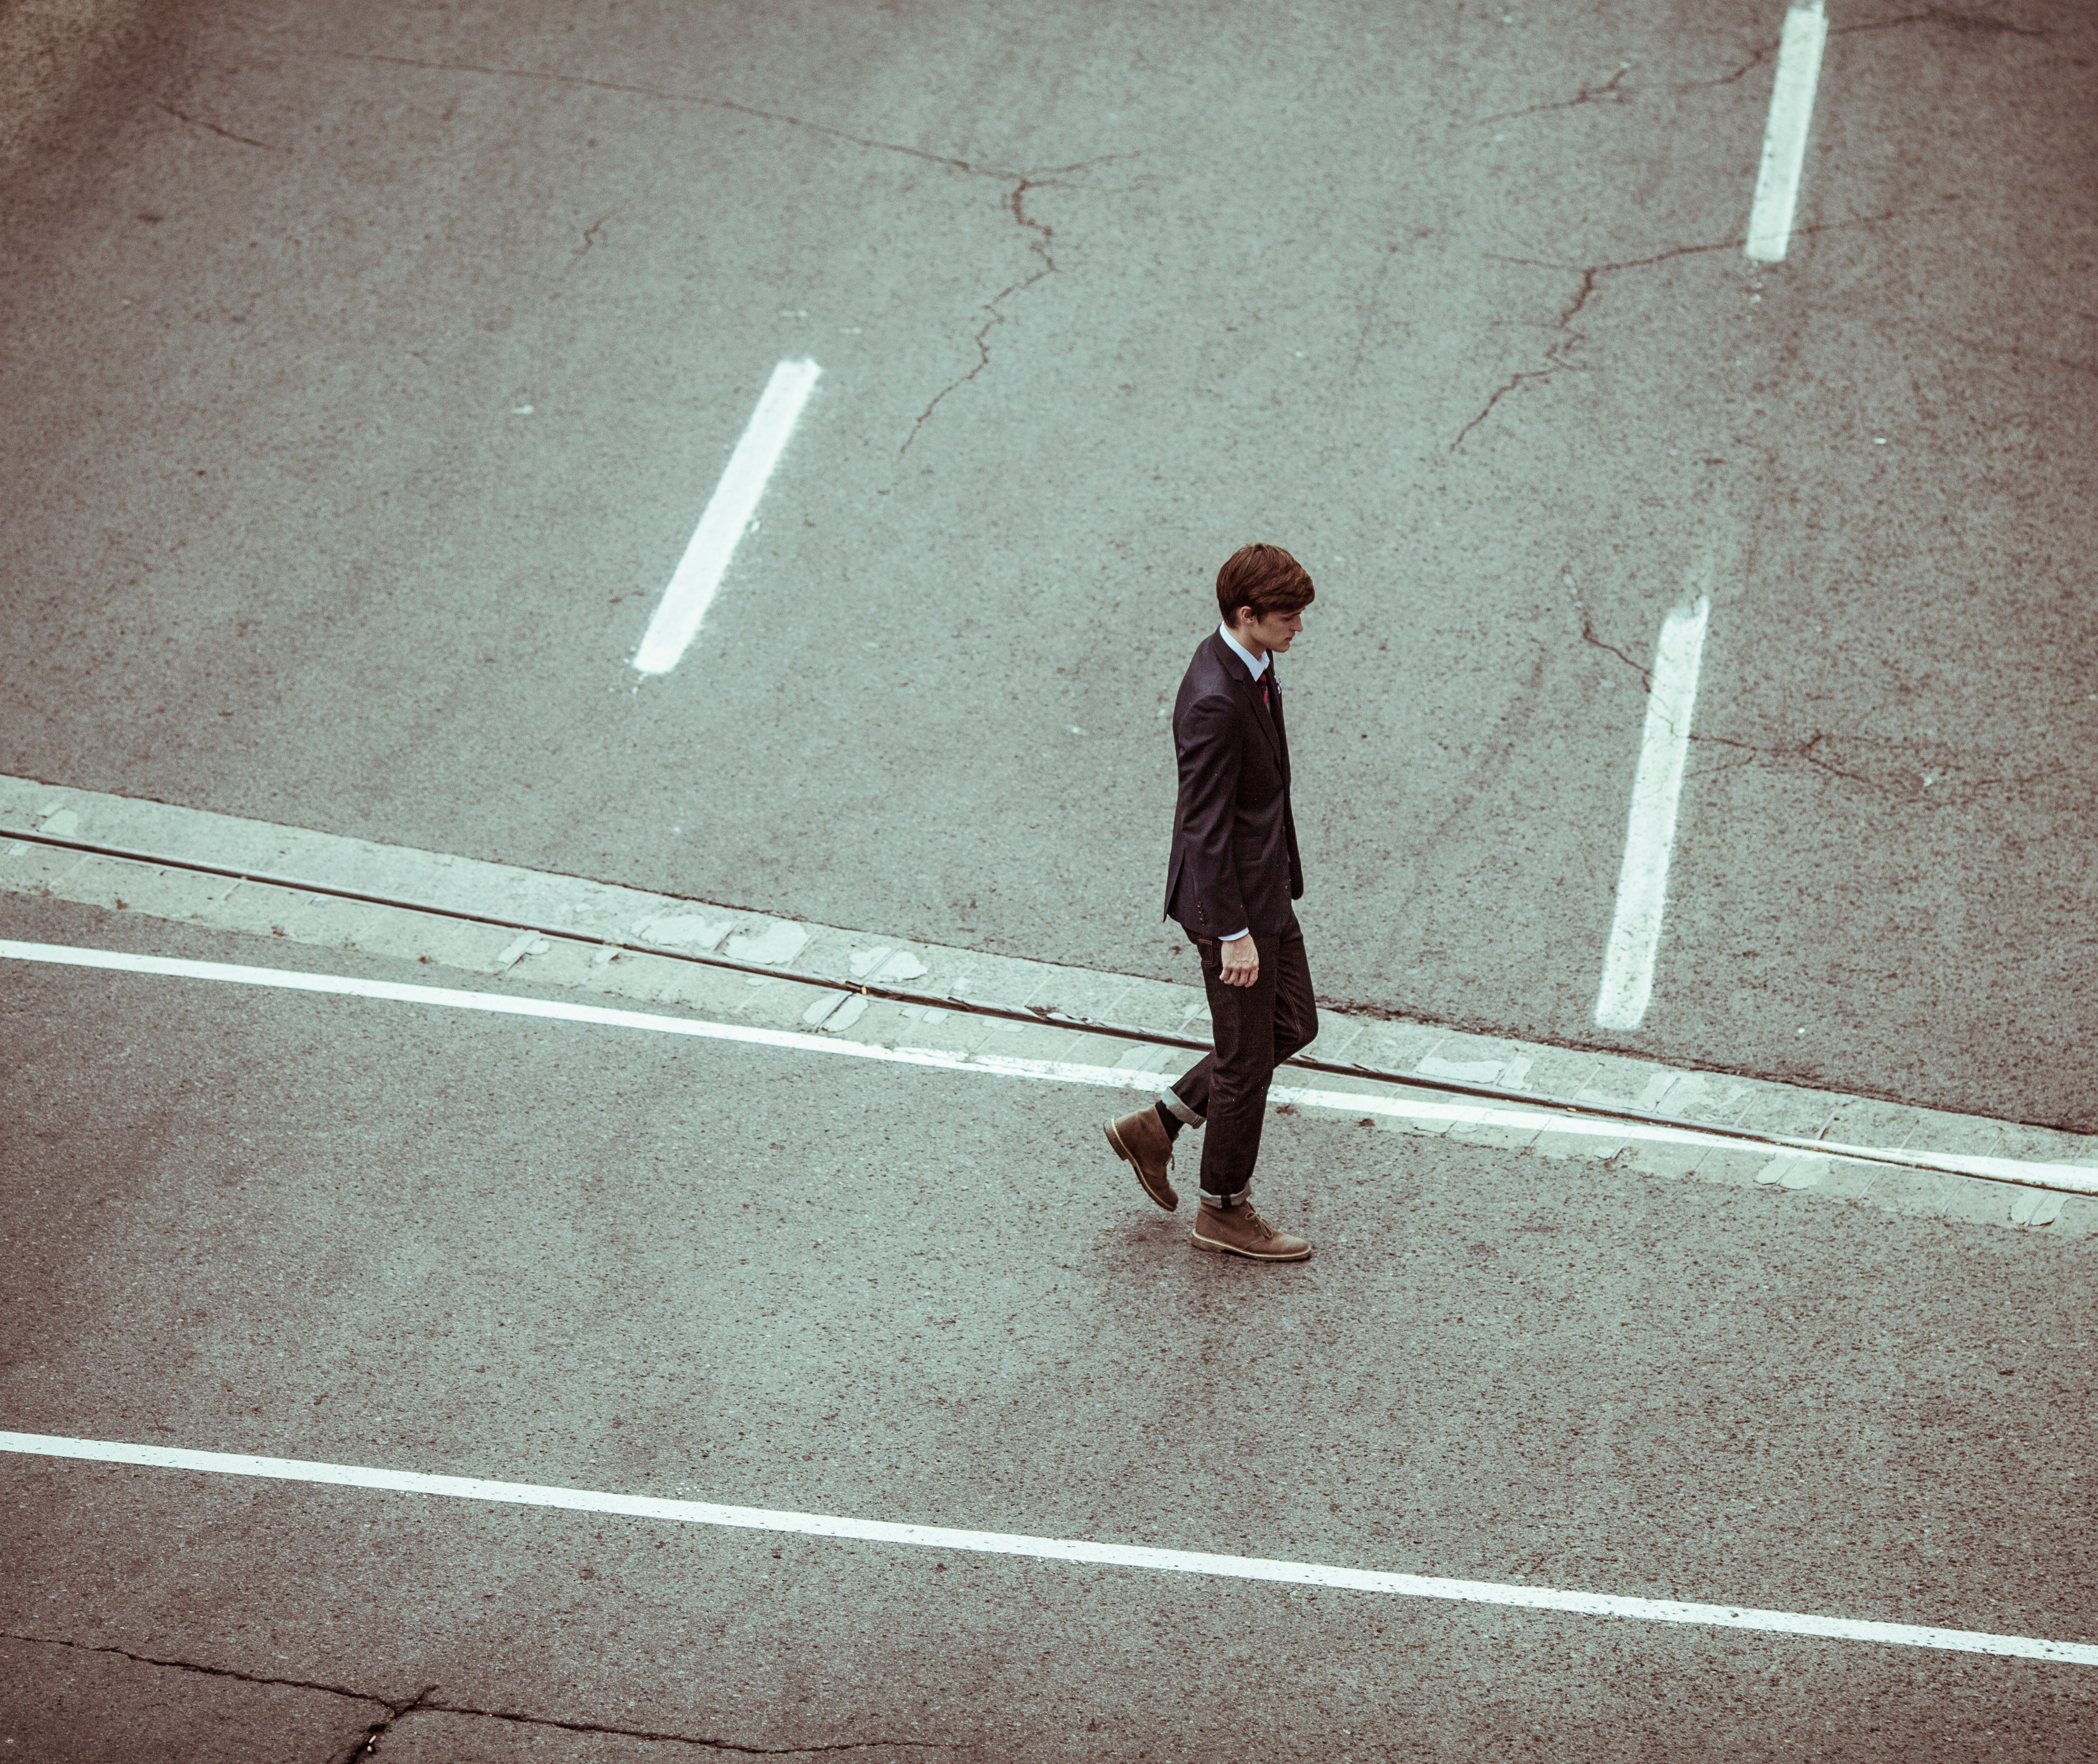
man, walking, suit, people, road, white, street, crossing, alone, color, business, black, lonely, worker, infrastructure, photograph, snapshot, elegant, image, shape, businessman, individual, human positions, individualism